Arturo Grullón

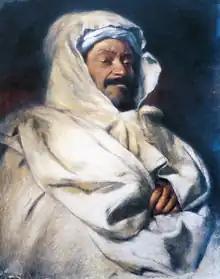
El Moro. Arturo Grullón. 1900

Grullón is one of the first Dominican artist to study art in Paris, where he was immersed in the fin-de-siècle era, participating in various national competitions; in 1900 he was awarded a prize in Paris for his famous pictorial work "El Moro".